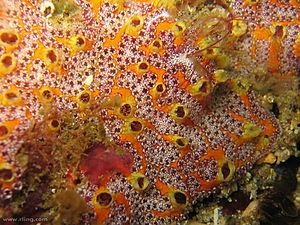
Les Styelidae sont une famille d'ascidies de l'ordre des Pleurogona.
Botryllus est un genre d'ascidies de la famille des Styelidae.